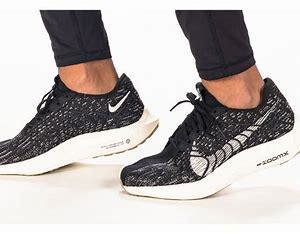
Brand: Nike
Model: Pegasus Turbo Next Nature